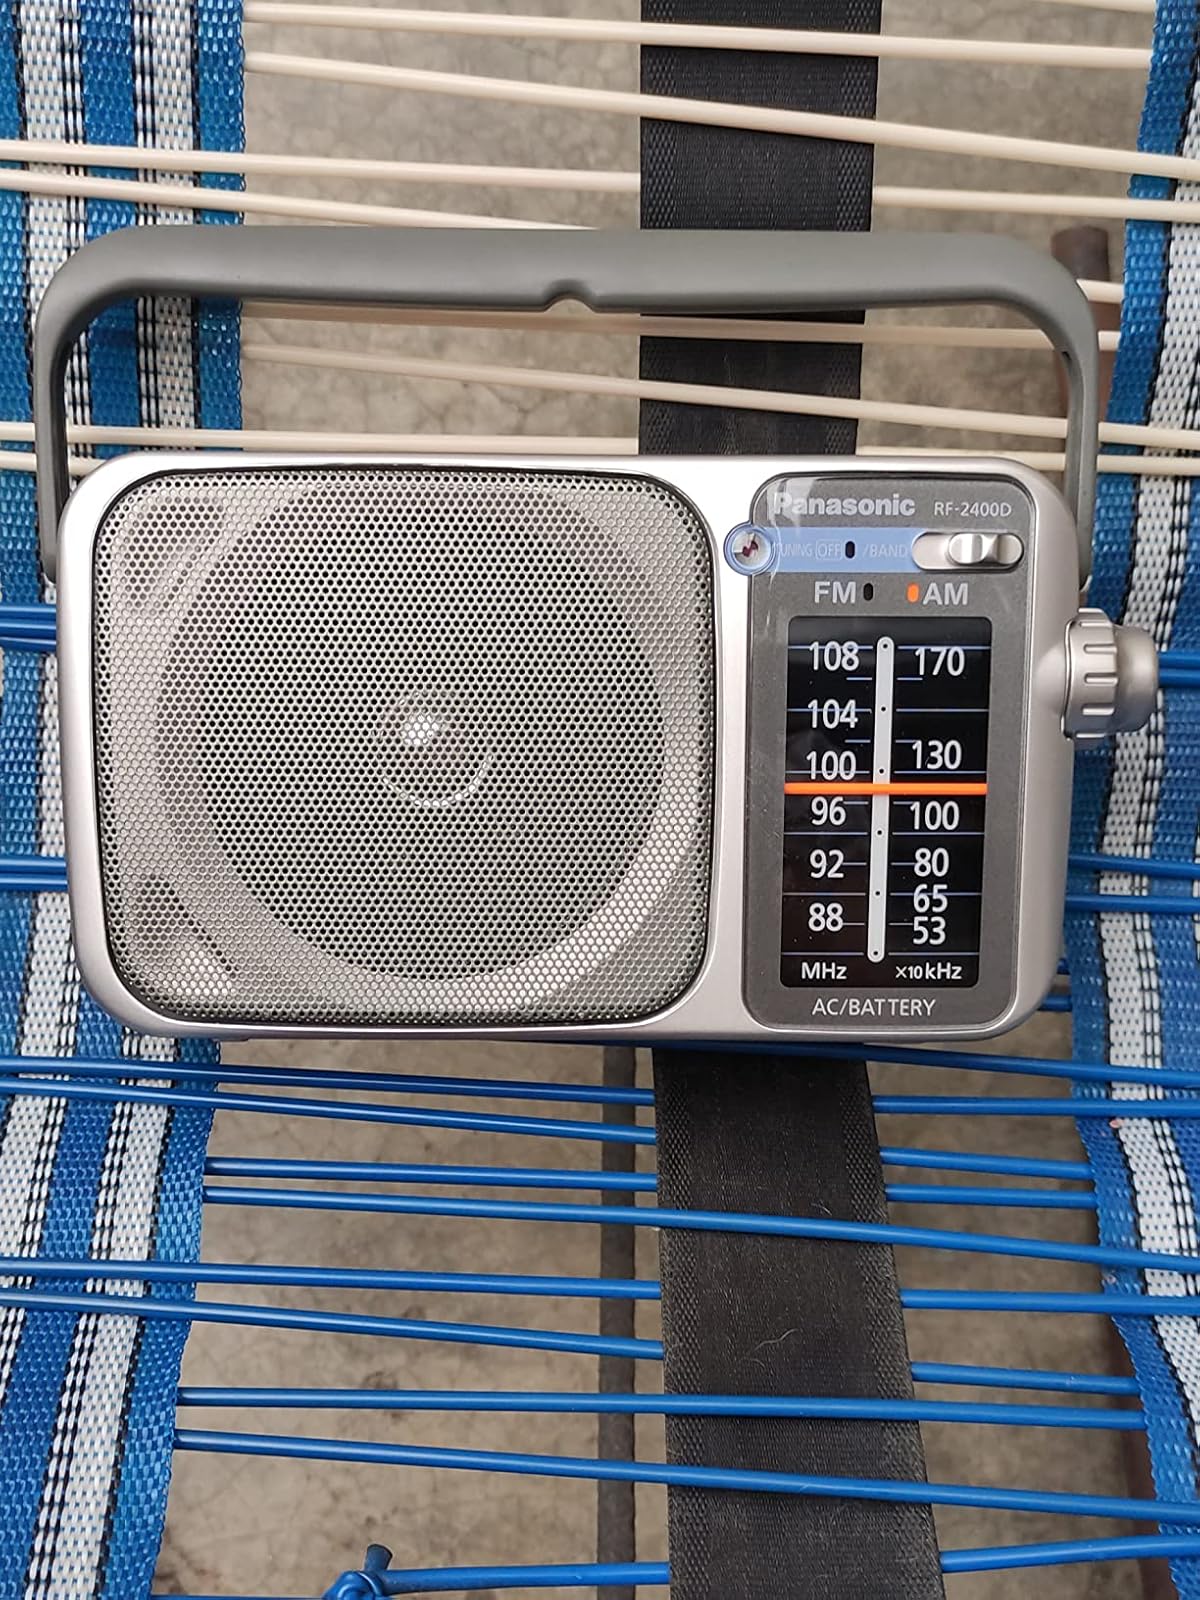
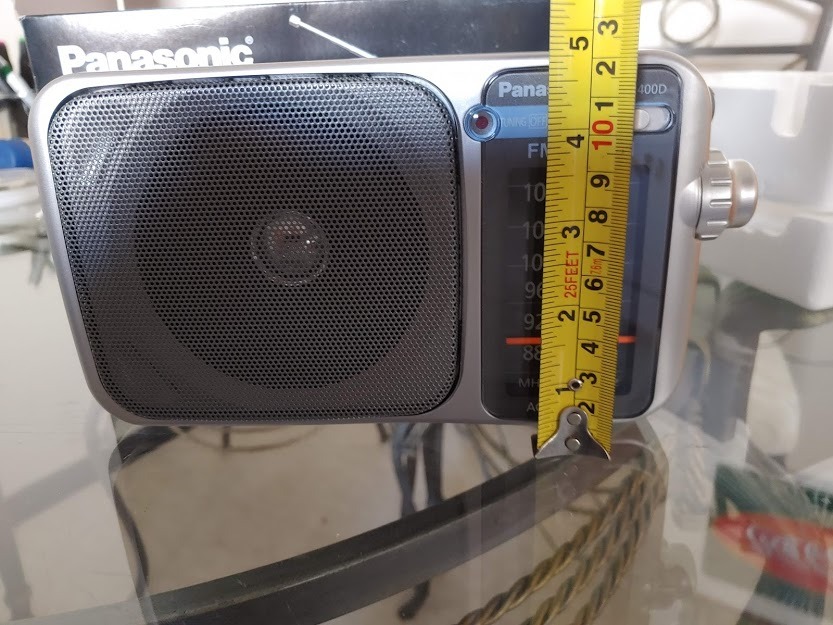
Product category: radio
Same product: yes